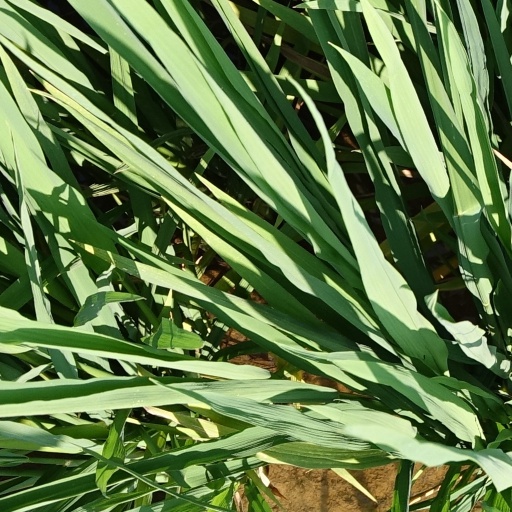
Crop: rice